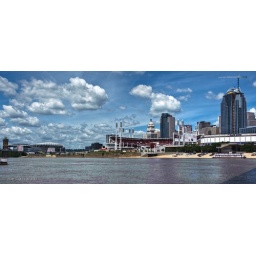
That's the home field for the Reds and the Bengals across the Ohio River in downtown Cincinnati.